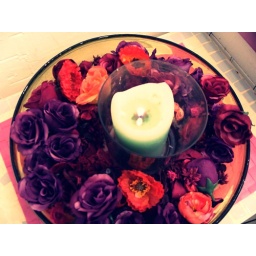
a candle in the flowers